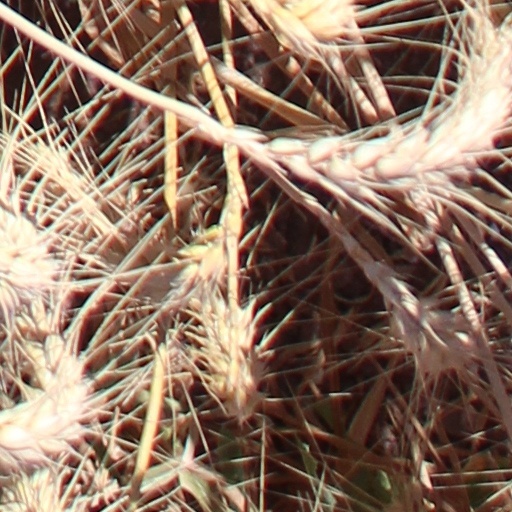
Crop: wheat